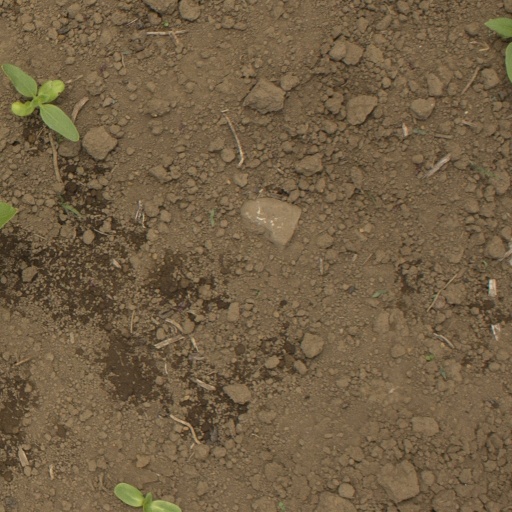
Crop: Jerusalem artichoke